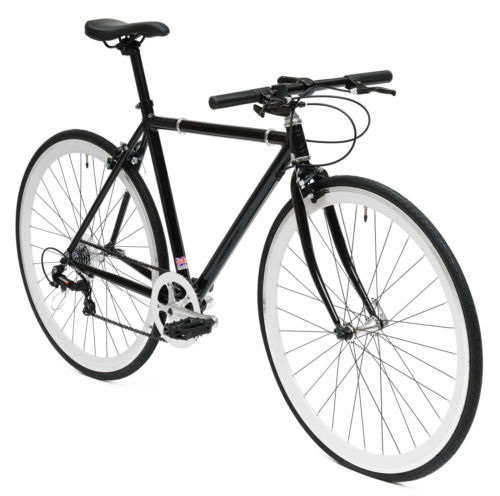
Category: bicycle